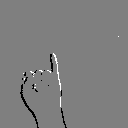
ASL letter: i